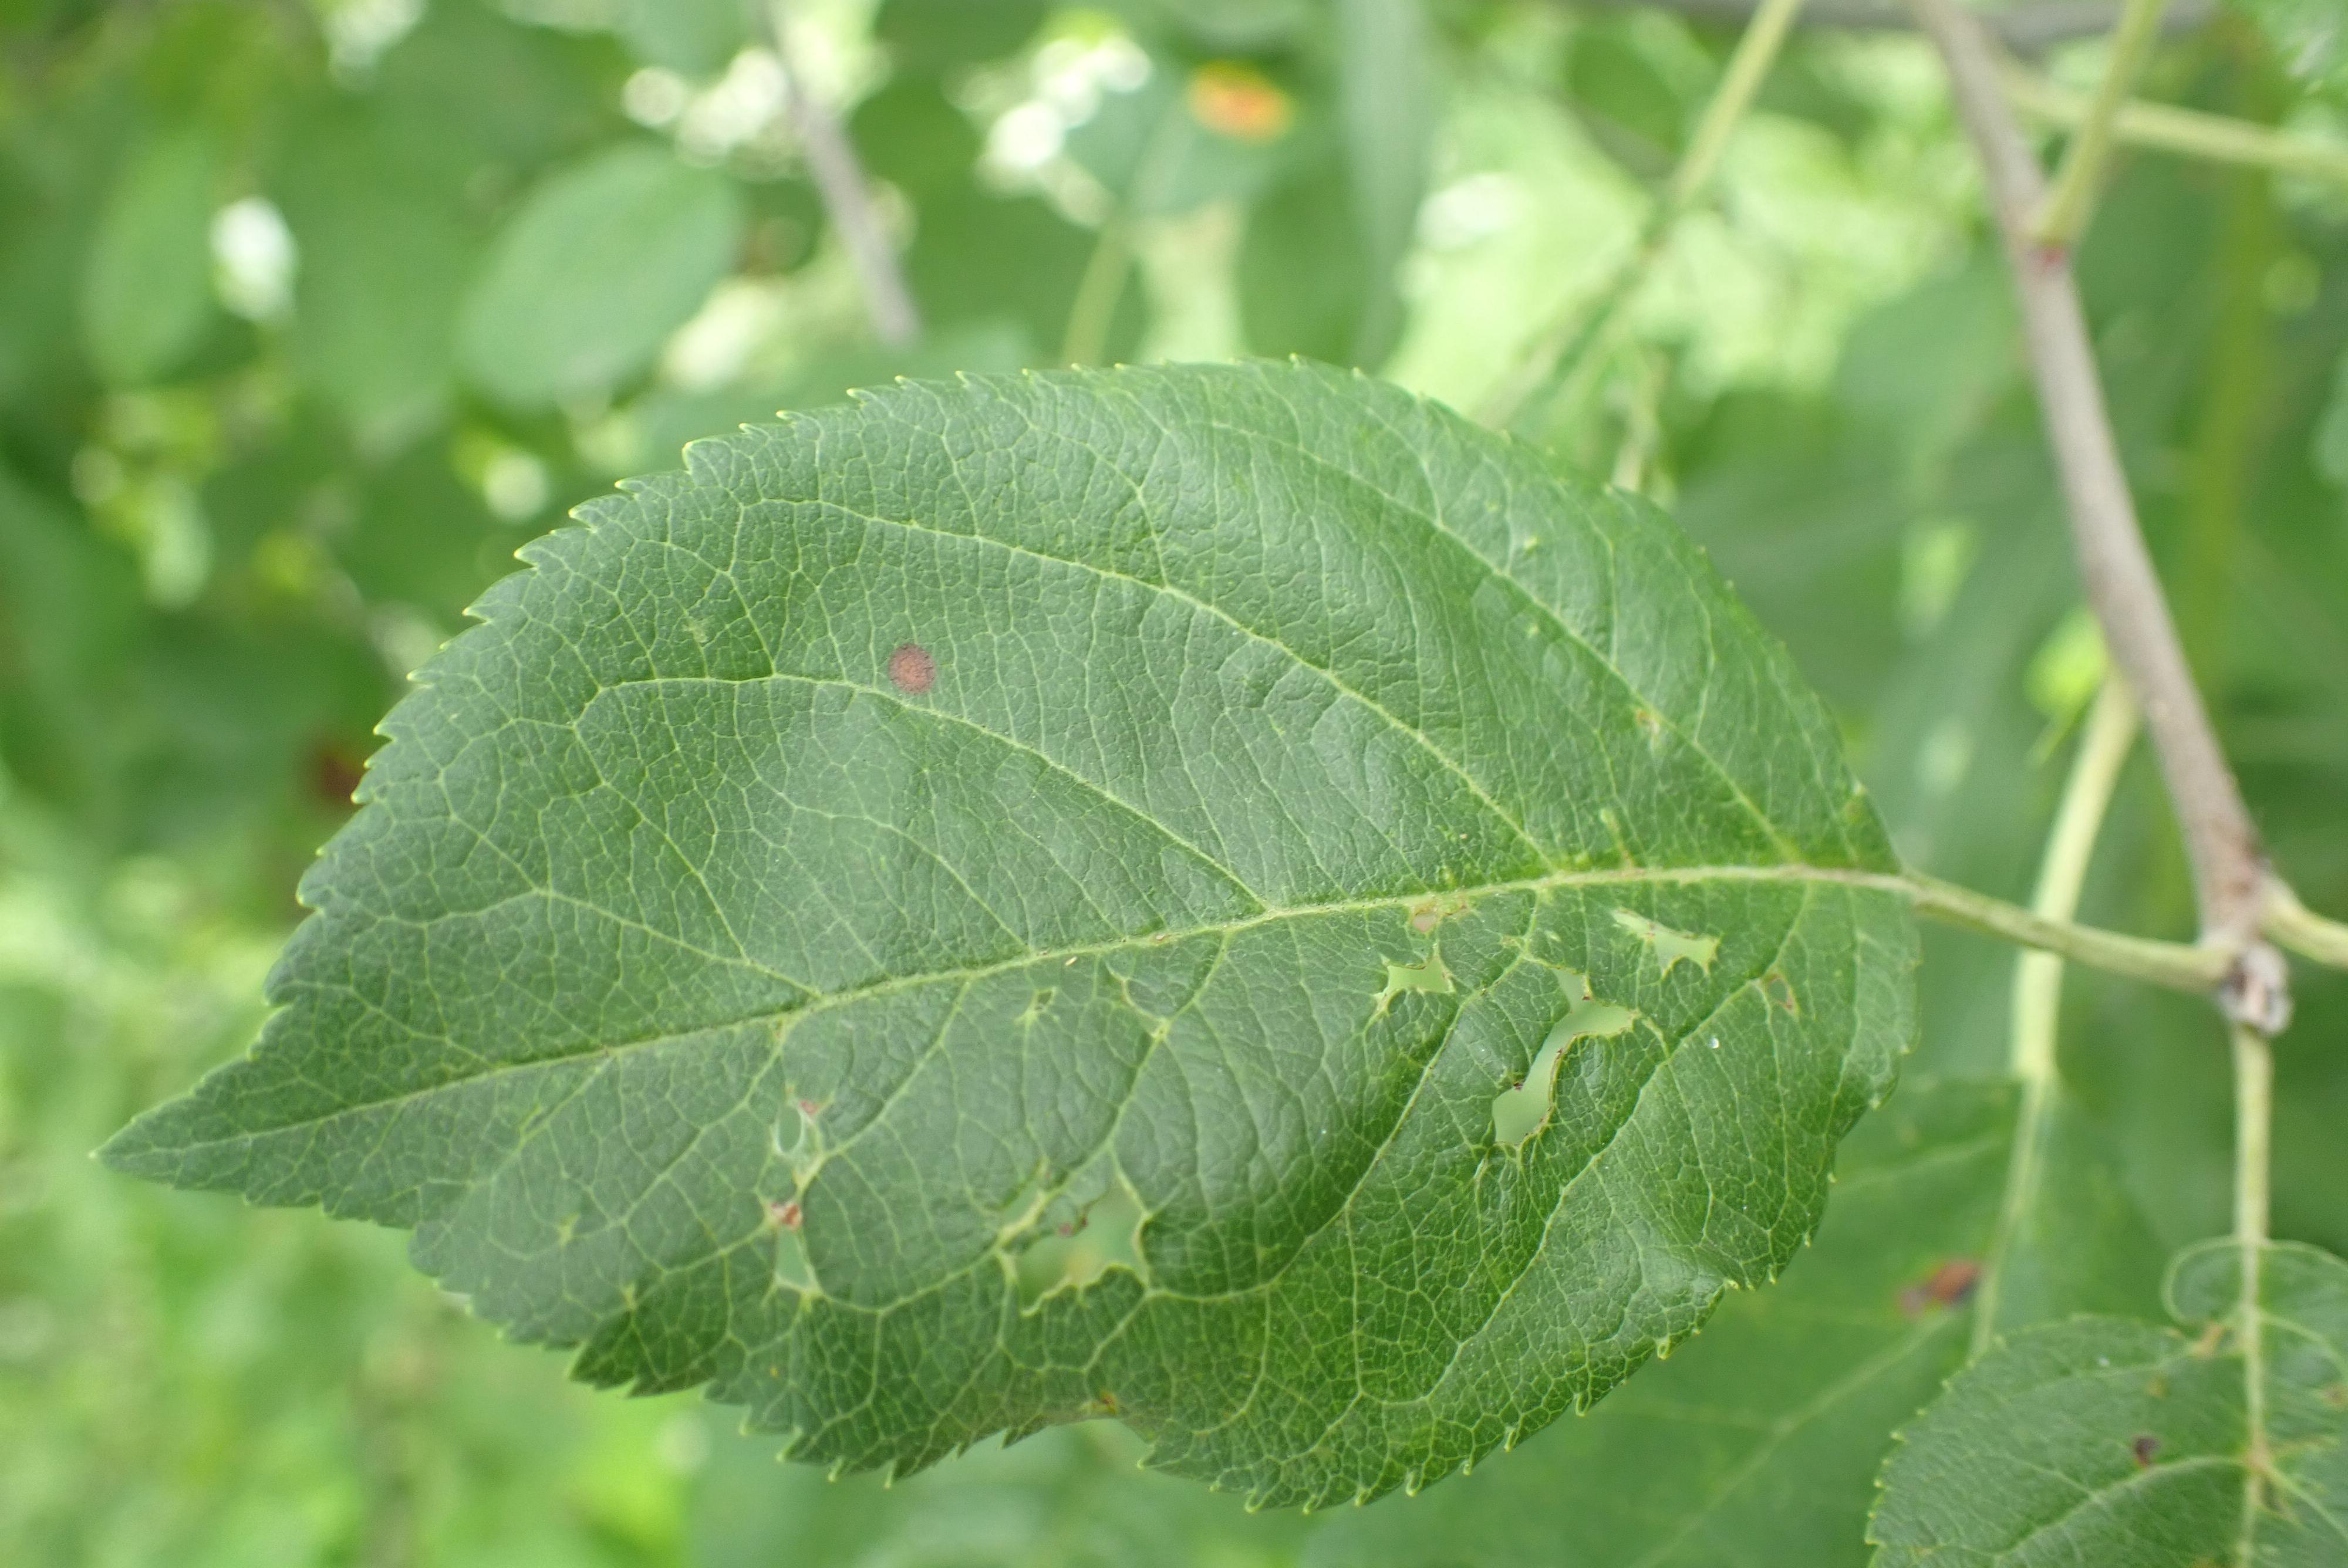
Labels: frog_eye_leaf_spot